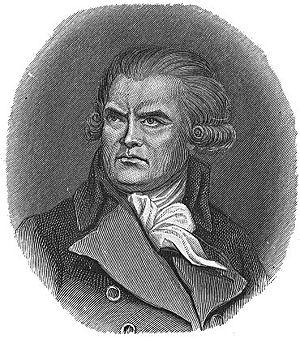
Personnalités nées ou ayant vécu en Champagne: